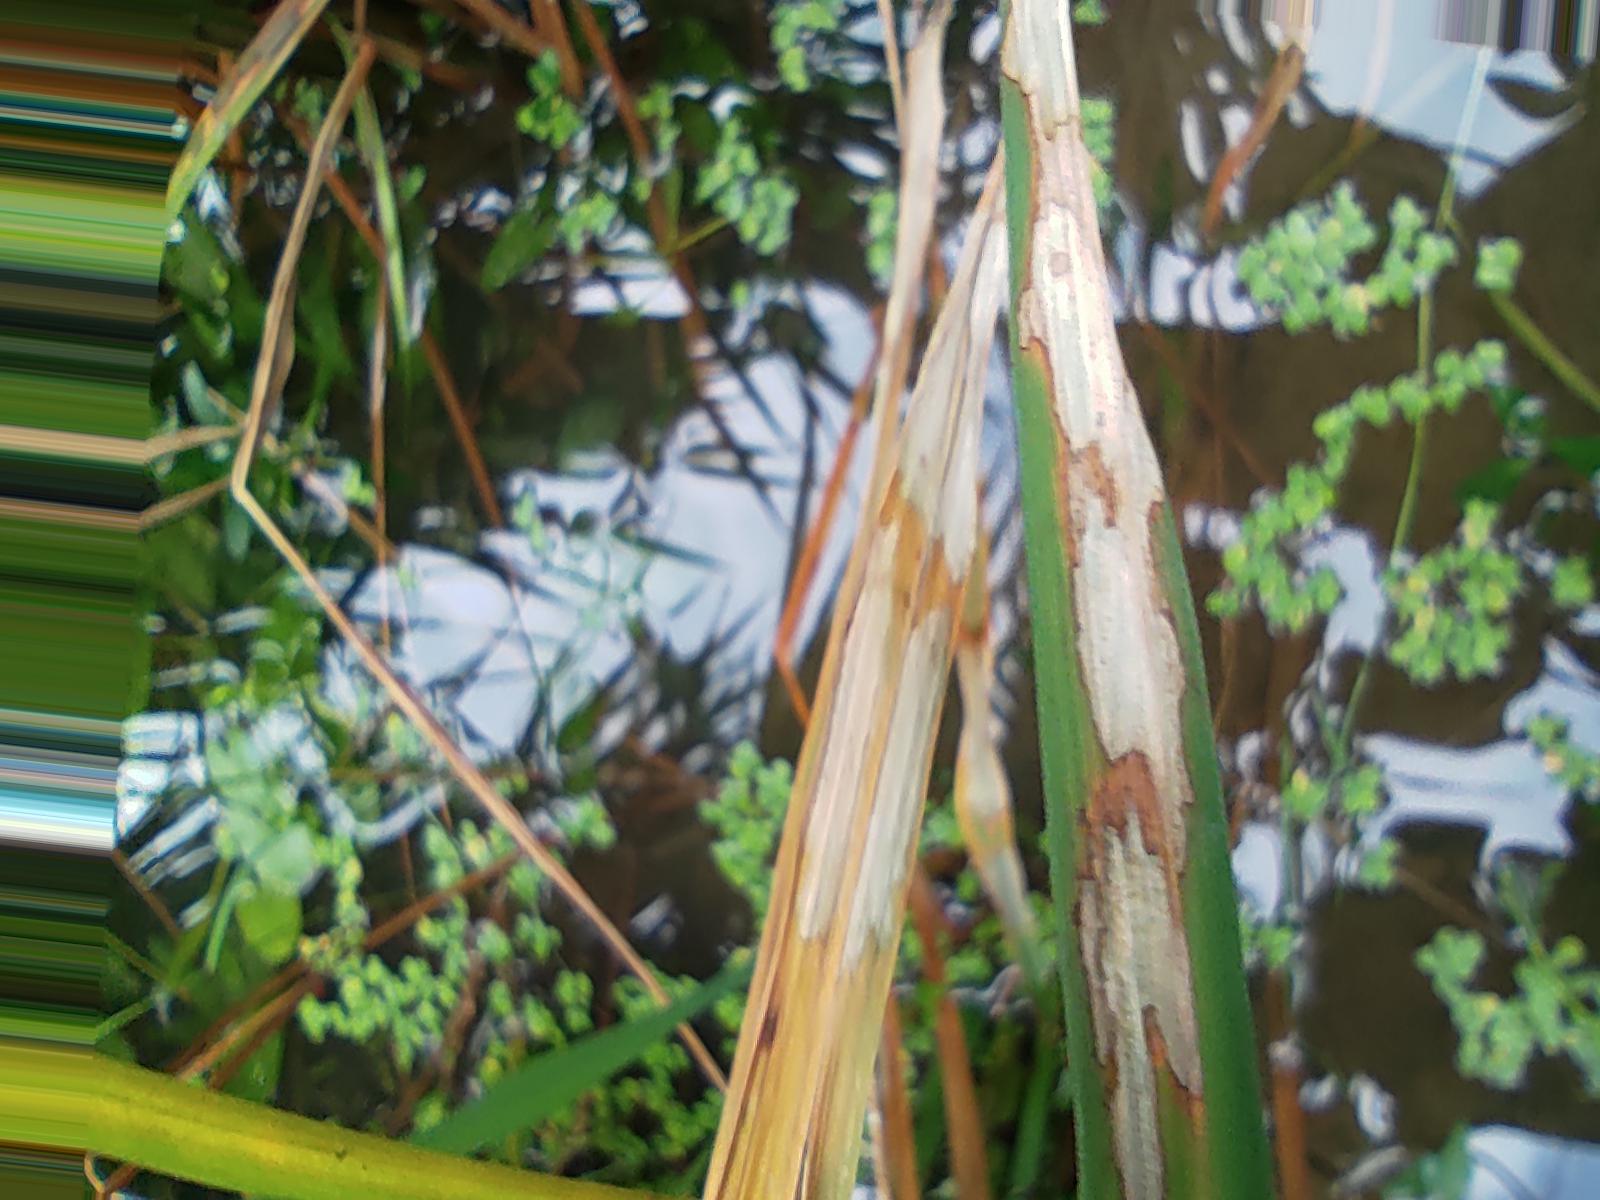
Nhãn: Bệnh Đốm Vằn ( Khô vằn ) ( Sheath Blight )